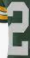
Number: 2